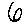
Label: 6